Greco-Italian War

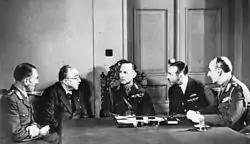
Meeting of the Anglo-Greek War Council ca. January 1941. Left to right: Major General Michael Gambier-Parry, Dictator Ioannis Metaxas, King George II of Greece, Air Vice Marshal John D'Albiac (RAF) and General Alexandros Papagos.

The scheduled Italian amphibious assault on Corfu did not materialize due to bad weather. The Italian navy commander, Admiral Domenico Cavagnari, postponed the landing to 2 November, but by that time Visconti Prasca was urgently demanding reinforcements, and Mussolini ordered that the 47th Infantry Division "Bari", earmarked for the operation, be sent to Albania instead. Mussolini proposed a landing at Preveza on 3 November to break the emerging impasse, but the proposal met with immediate and categorical refusal by the service chiefs.